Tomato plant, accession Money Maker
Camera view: vertical (180 deg); turntable rotation: 300 degrees
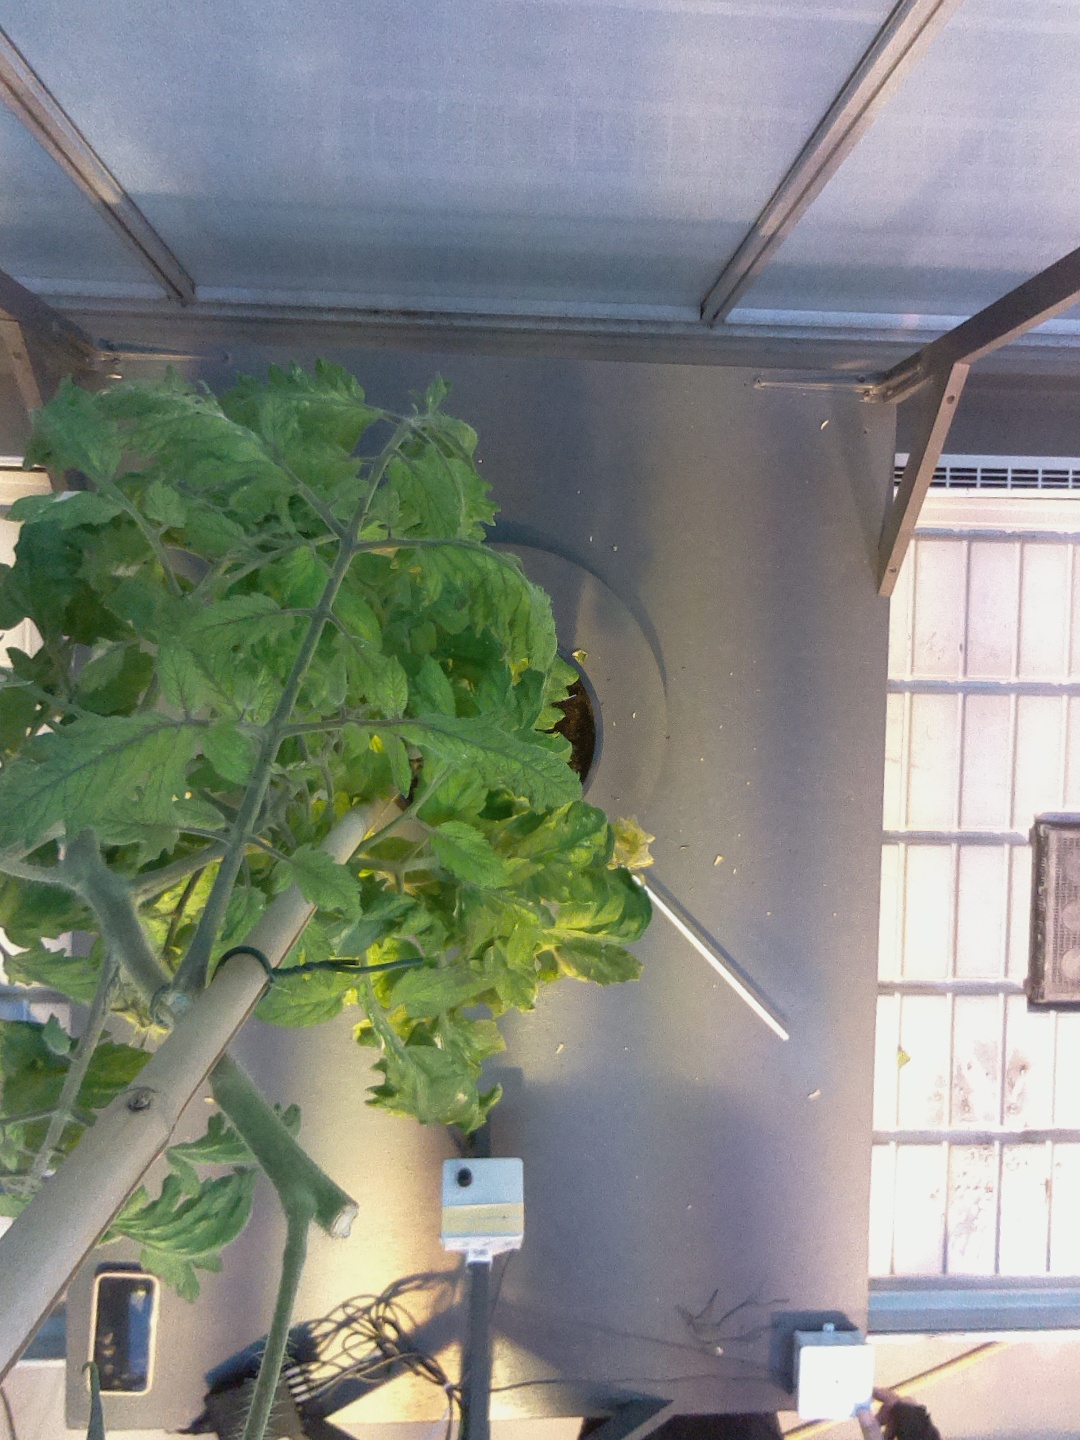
BBCH growth stage 78: 80% -90% of final fruit size